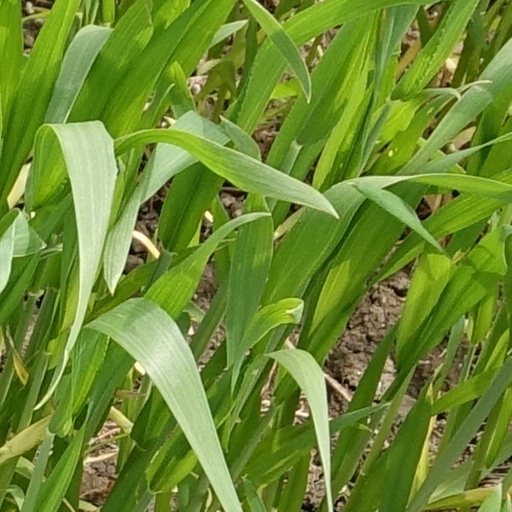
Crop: wheat